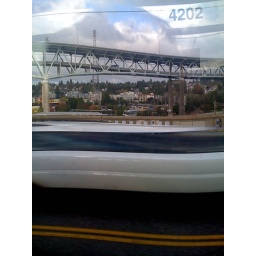
bus journey to the u-district... but the blurry car turned into a limo, and the bus number reflected in the window.